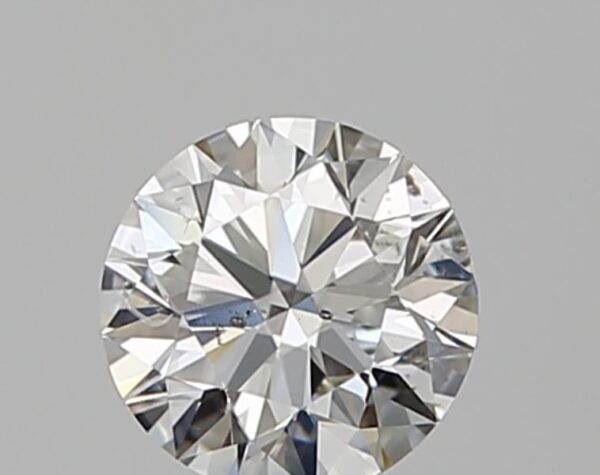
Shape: round
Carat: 0.5
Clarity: SI2
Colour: G
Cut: EX
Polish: EX
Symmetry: VG
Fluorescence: N
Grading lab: GIA
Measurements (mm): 5.05 x 5.08 x 3.14